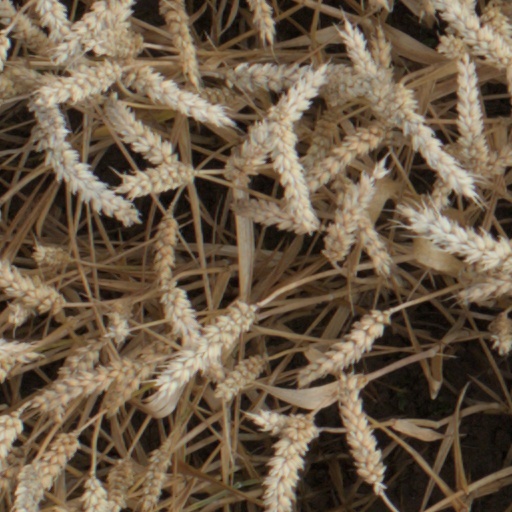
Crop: wheat